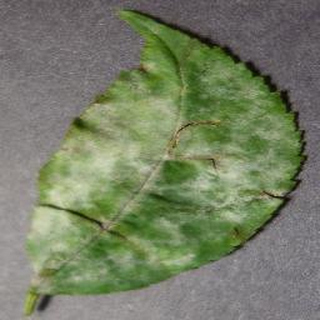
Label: cherry_powdery_mildew